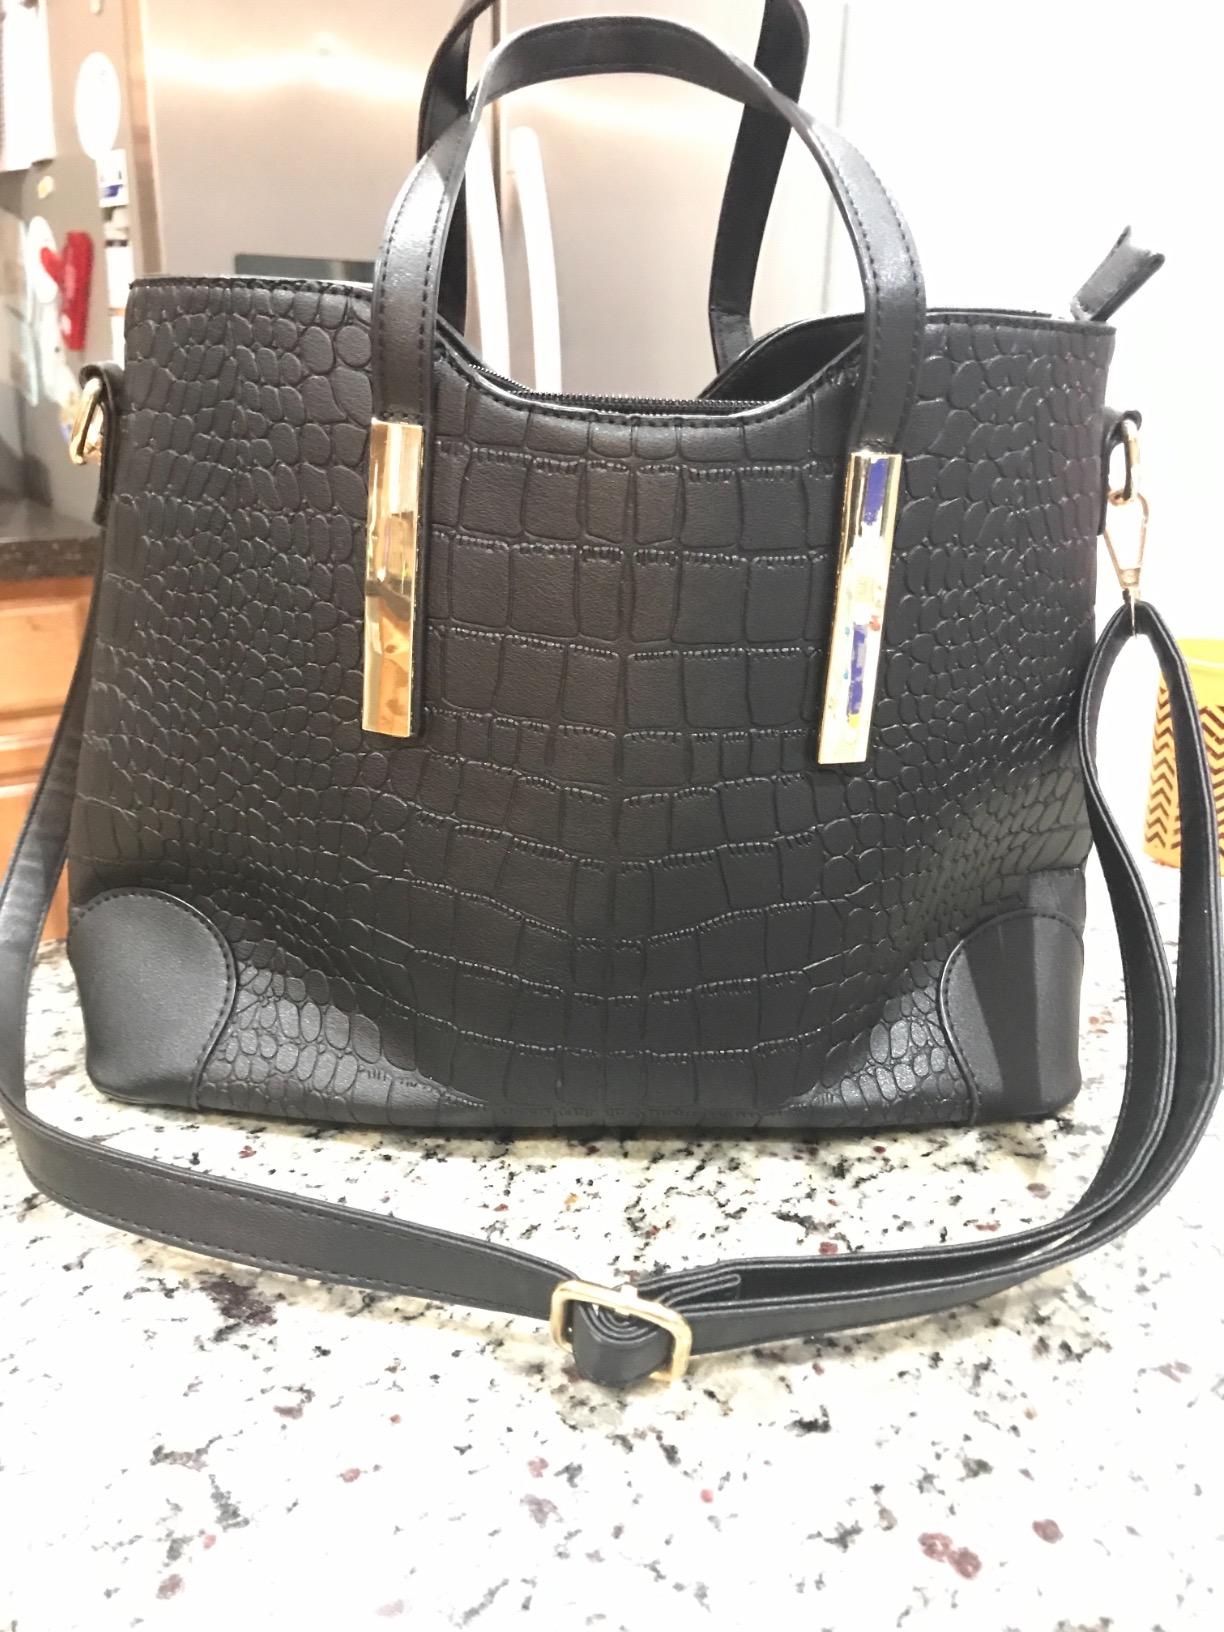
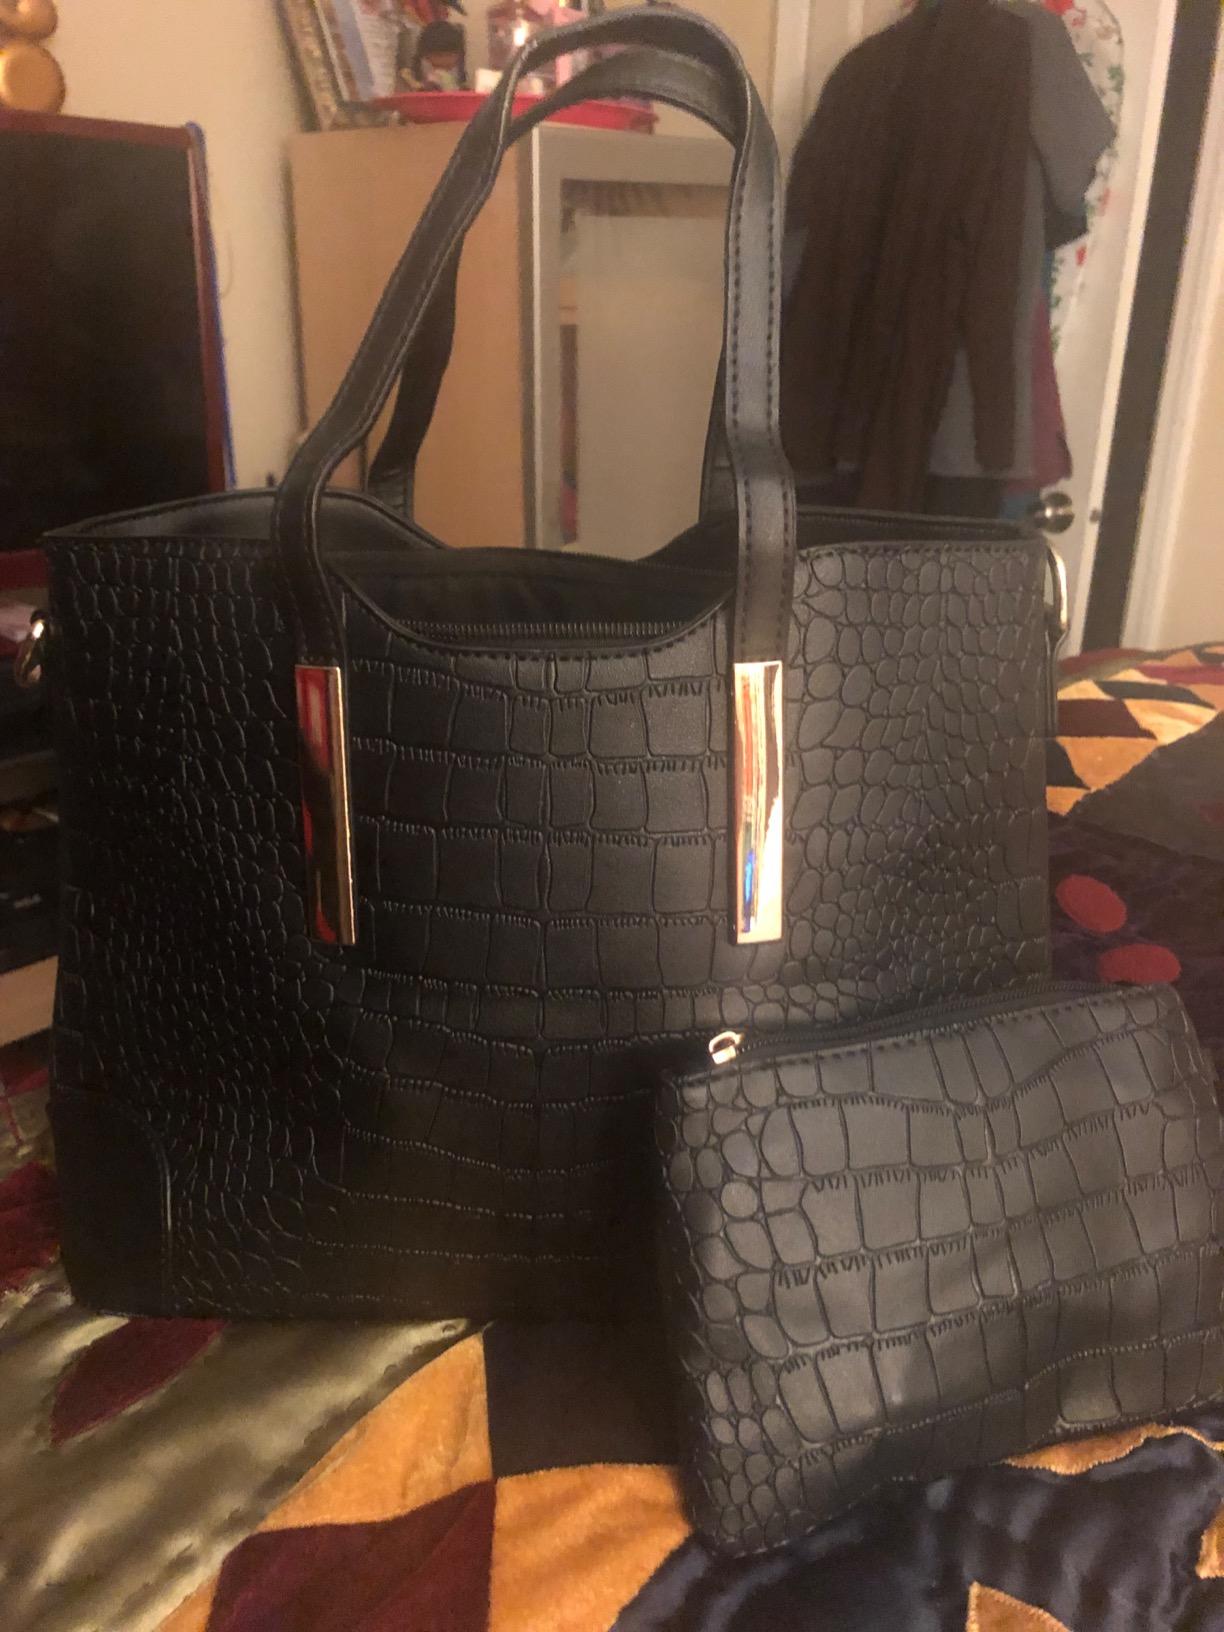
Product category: accessories_handbag
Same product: yes